Chevan Cordeiro

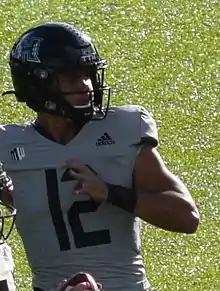
Cordeiro with Hawaii in 2021

Chevan Cordeiro (born October 1, 1999) is an American professional football quarterback for the St. Louis Battlehawks of the United Football League (UFL). He played college football for the Hawaii Rainbow Warriors and San Jose State Spartans.